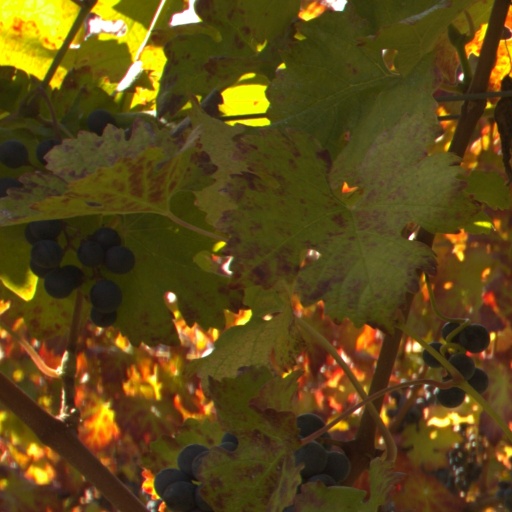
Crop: grape